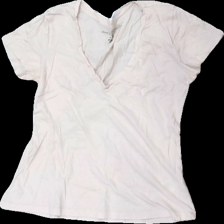
View: front
Type: T-shirt
Category: Ladies
Brand: Logg (H&M)
Colors: Pink
Material: 100% cotton
Cut: Regular
Size: XS
Season: All
Stains: Major
Damage: fläckar
Damage location: middle center
Damage 2 location: middle center
Price range: <50
Recommended usage: Export
Description: rosa t-shirt med fläckar fram